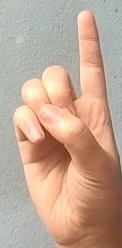
ASL sign: D